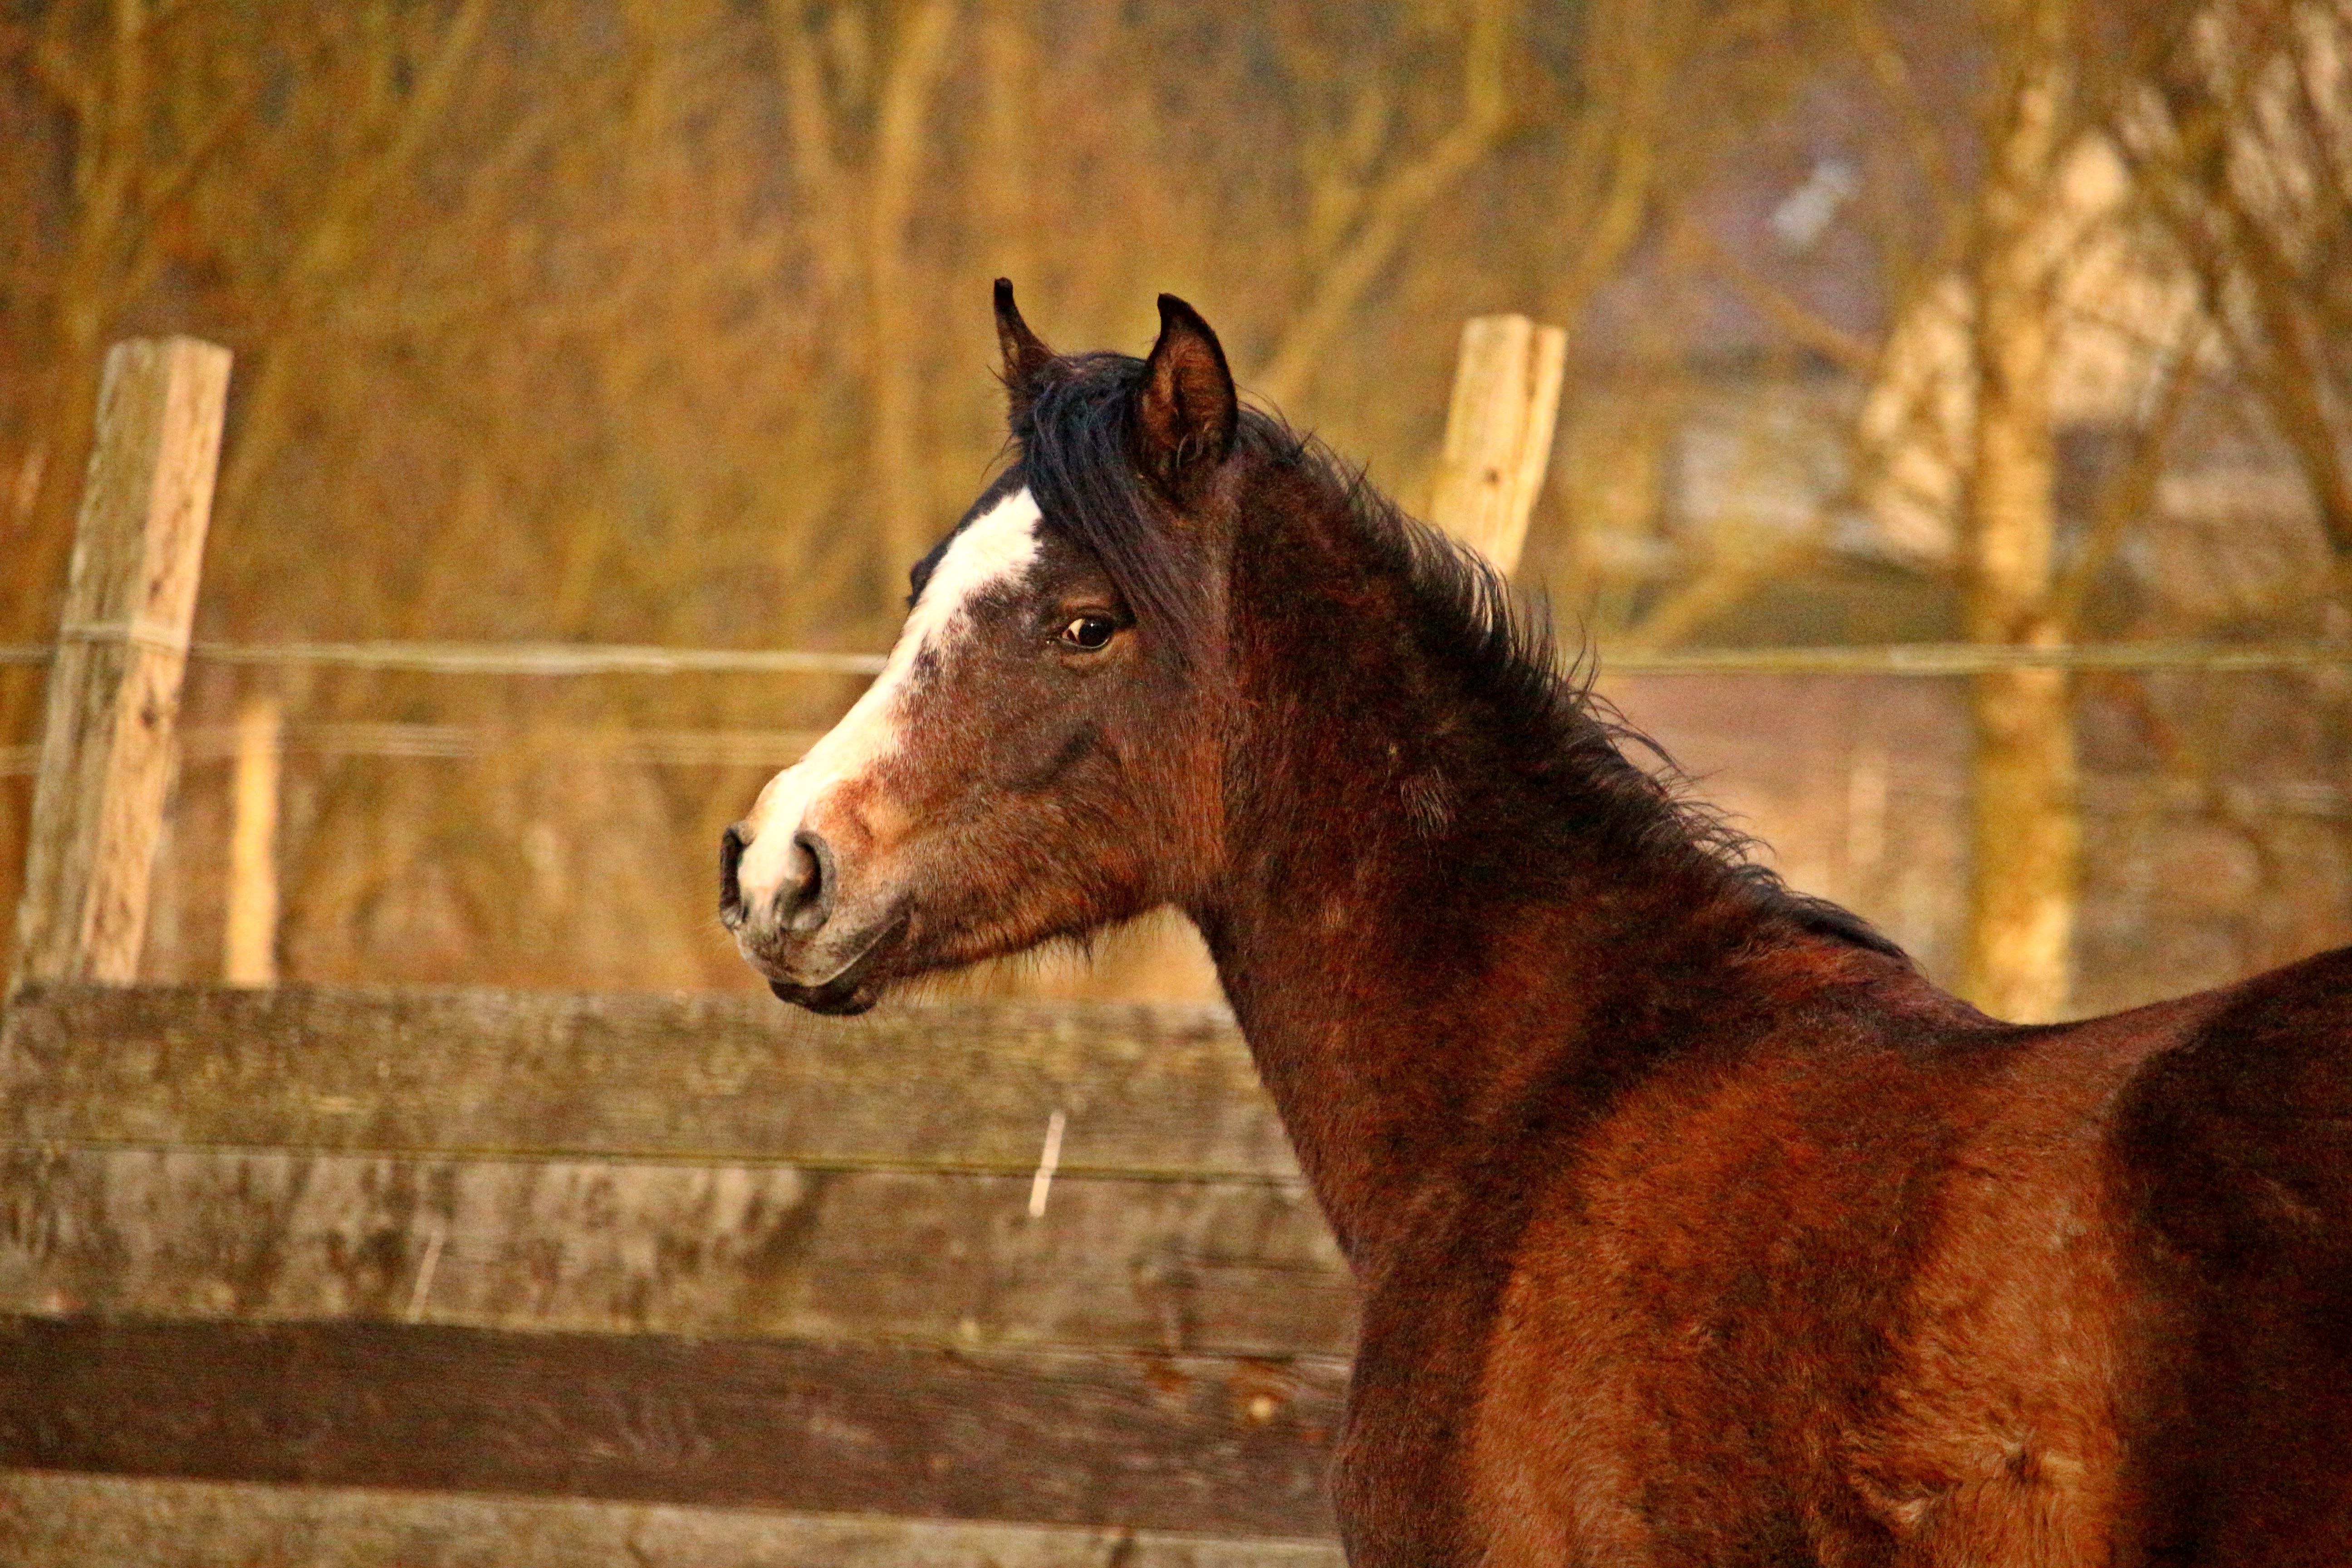
wildlife, horse, mammal, stallion, mane, fauna, vertebrate, mare, foal, horse head, colt, thoroughbred arabian, brown mold, pferdeportrait, pack animal, horse like mammal, mustang horse